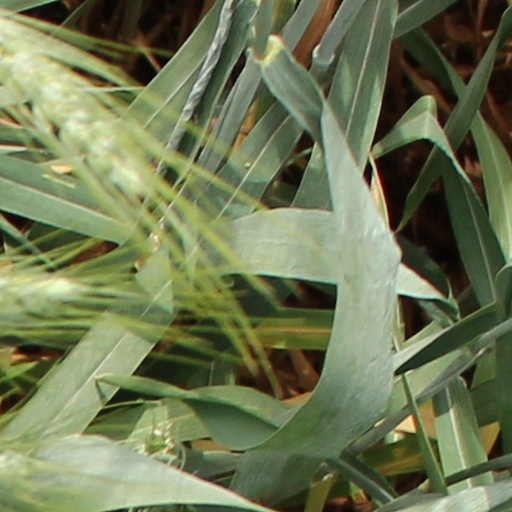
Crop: wheat